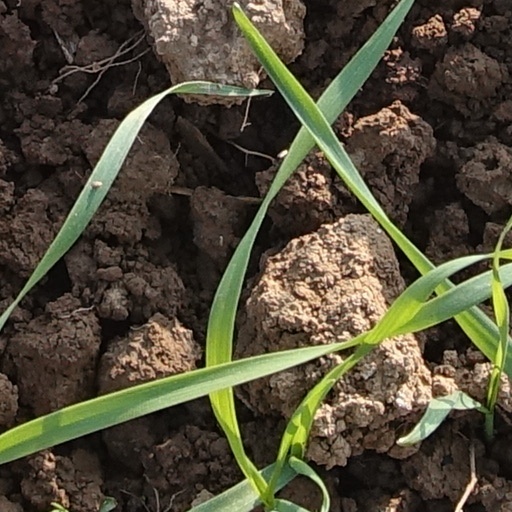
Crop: wheat